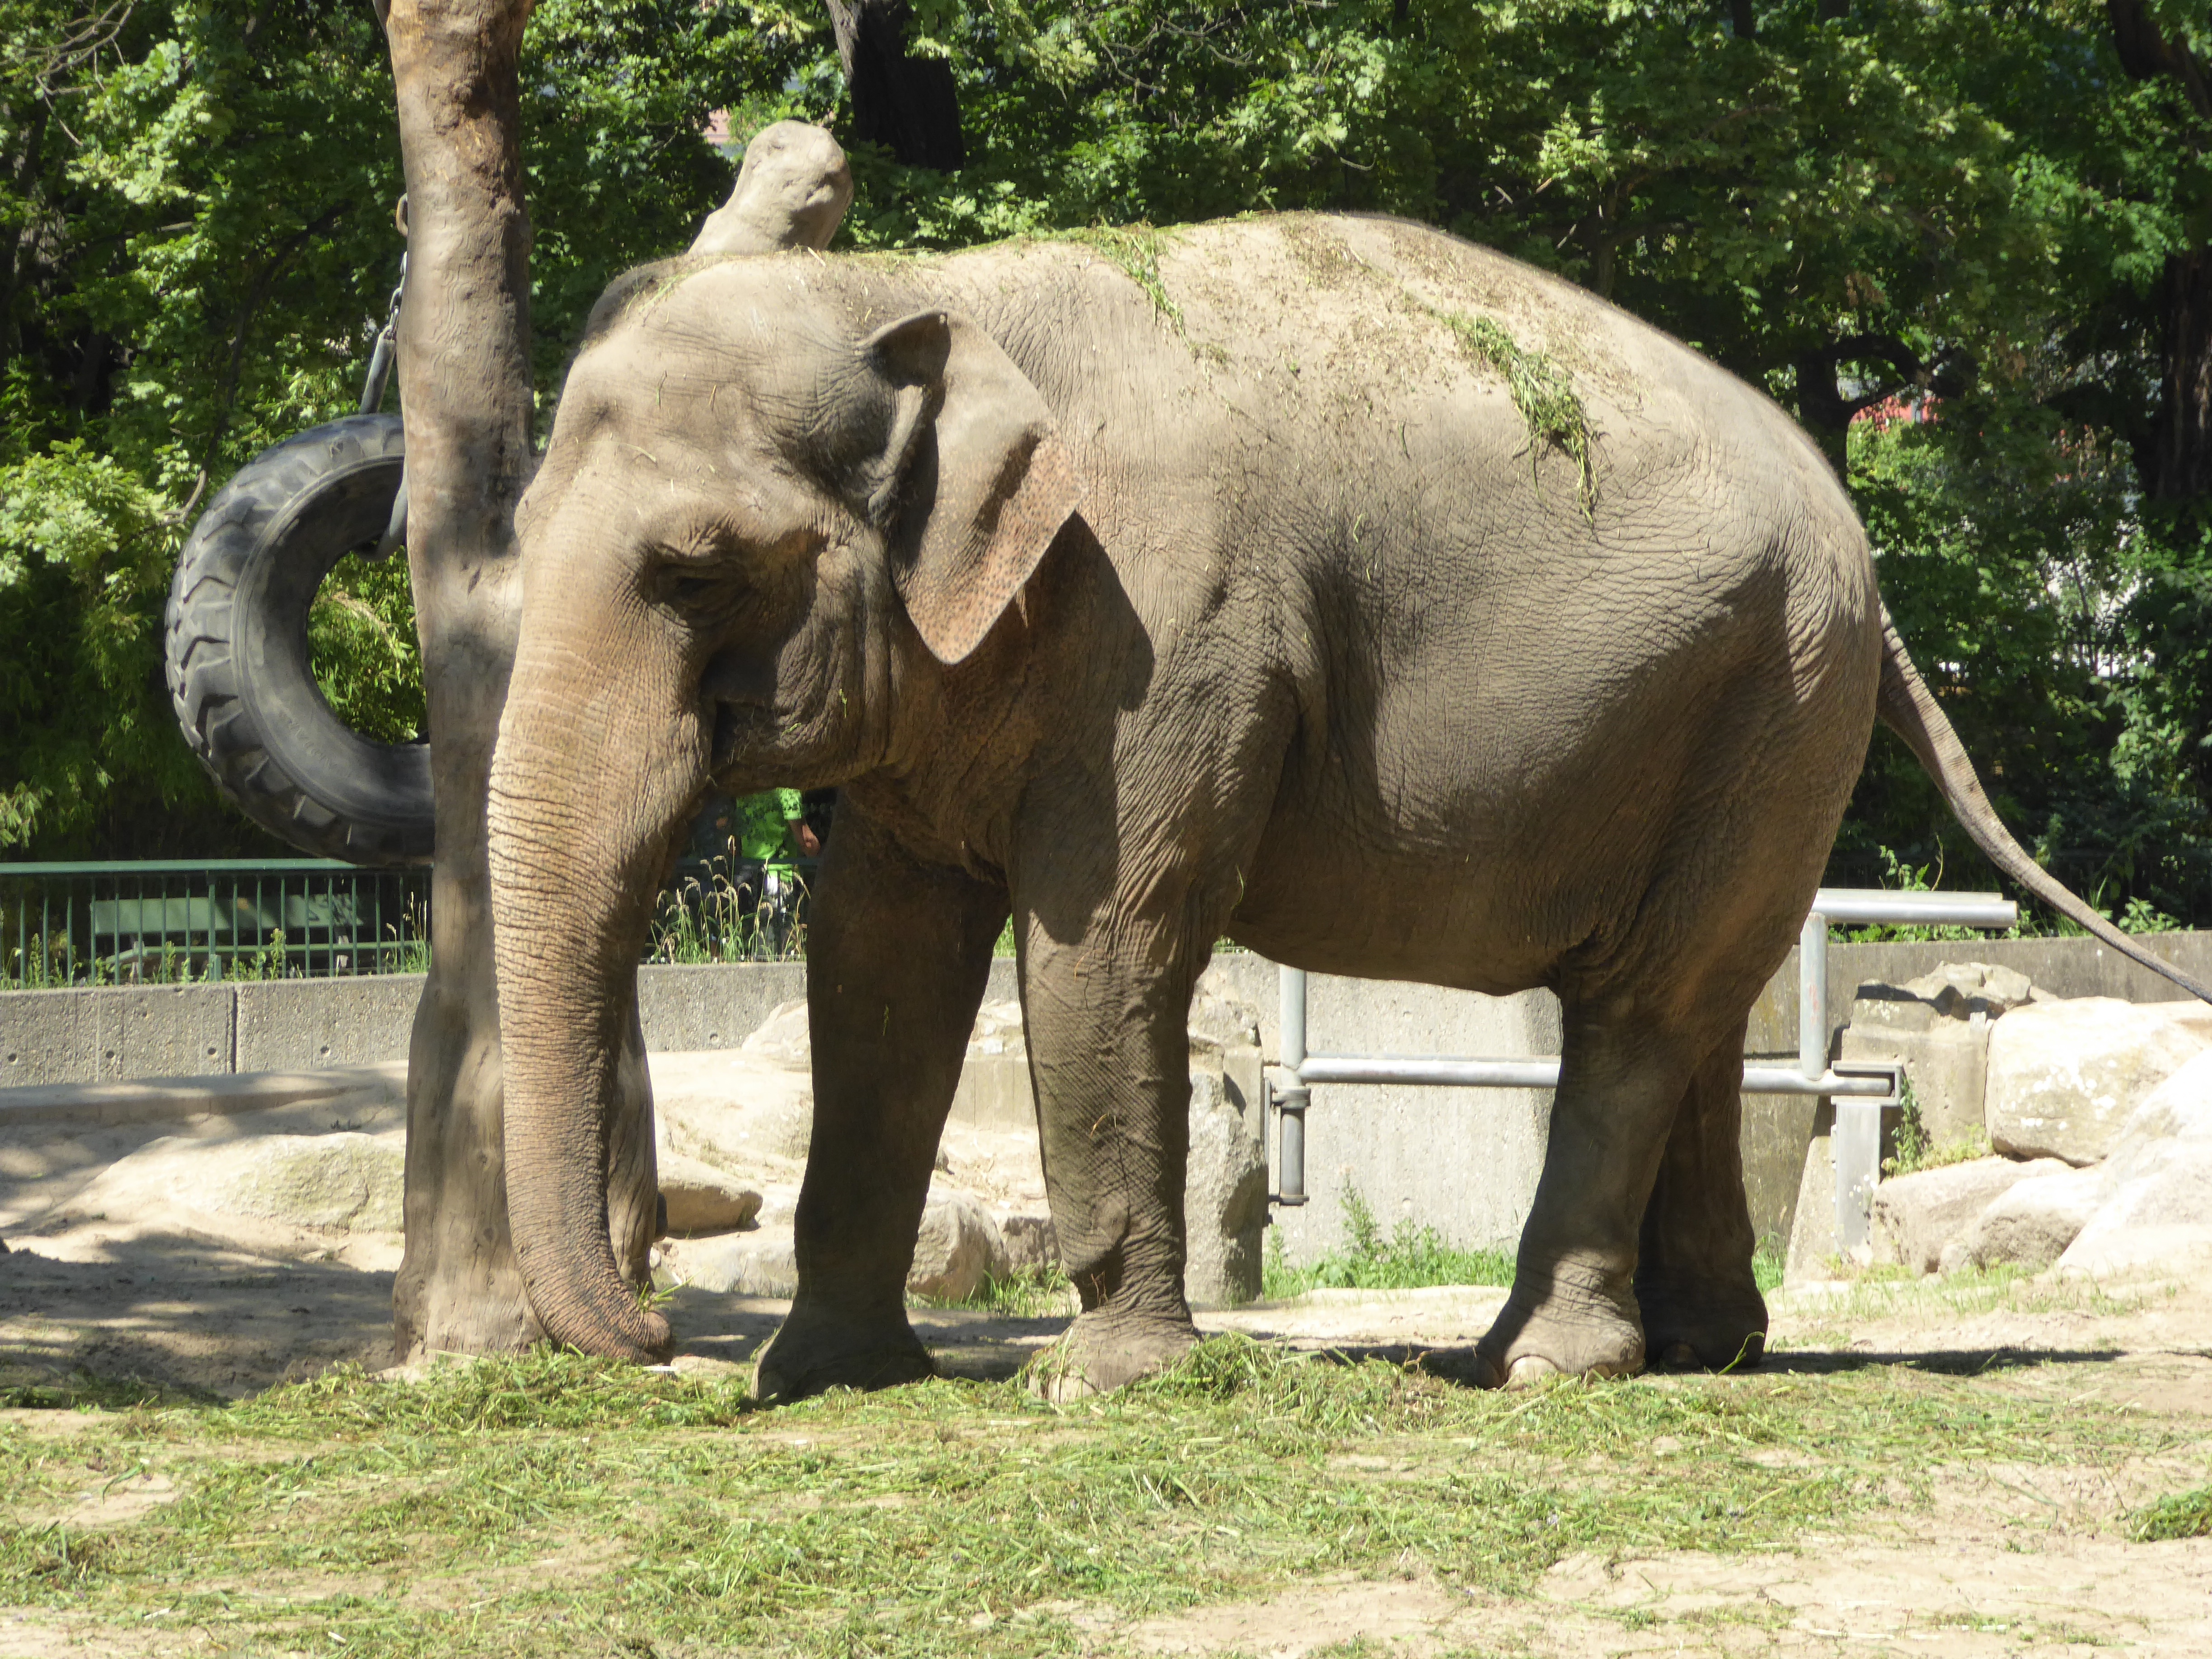
water, wildlife, zoo, natural, mammal, fauna, elephant, expensive, safari, indian elephant, african elephant, elephants and mammoths